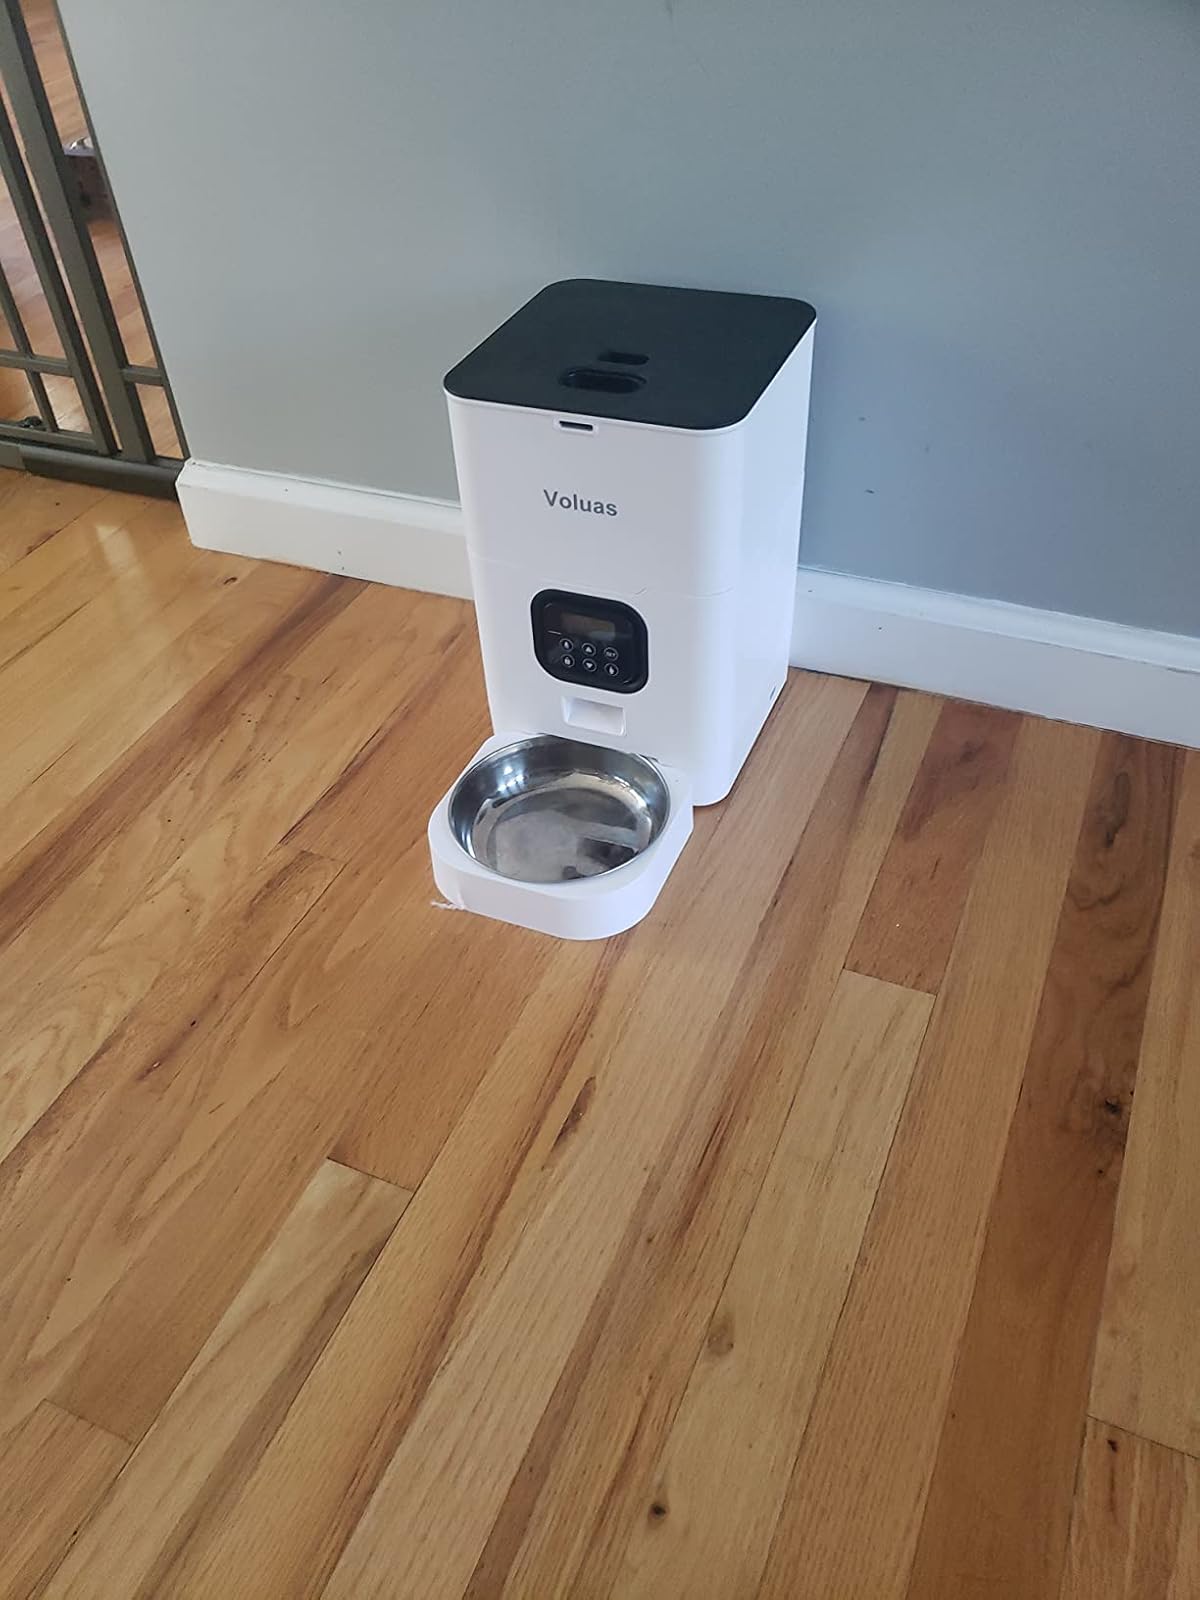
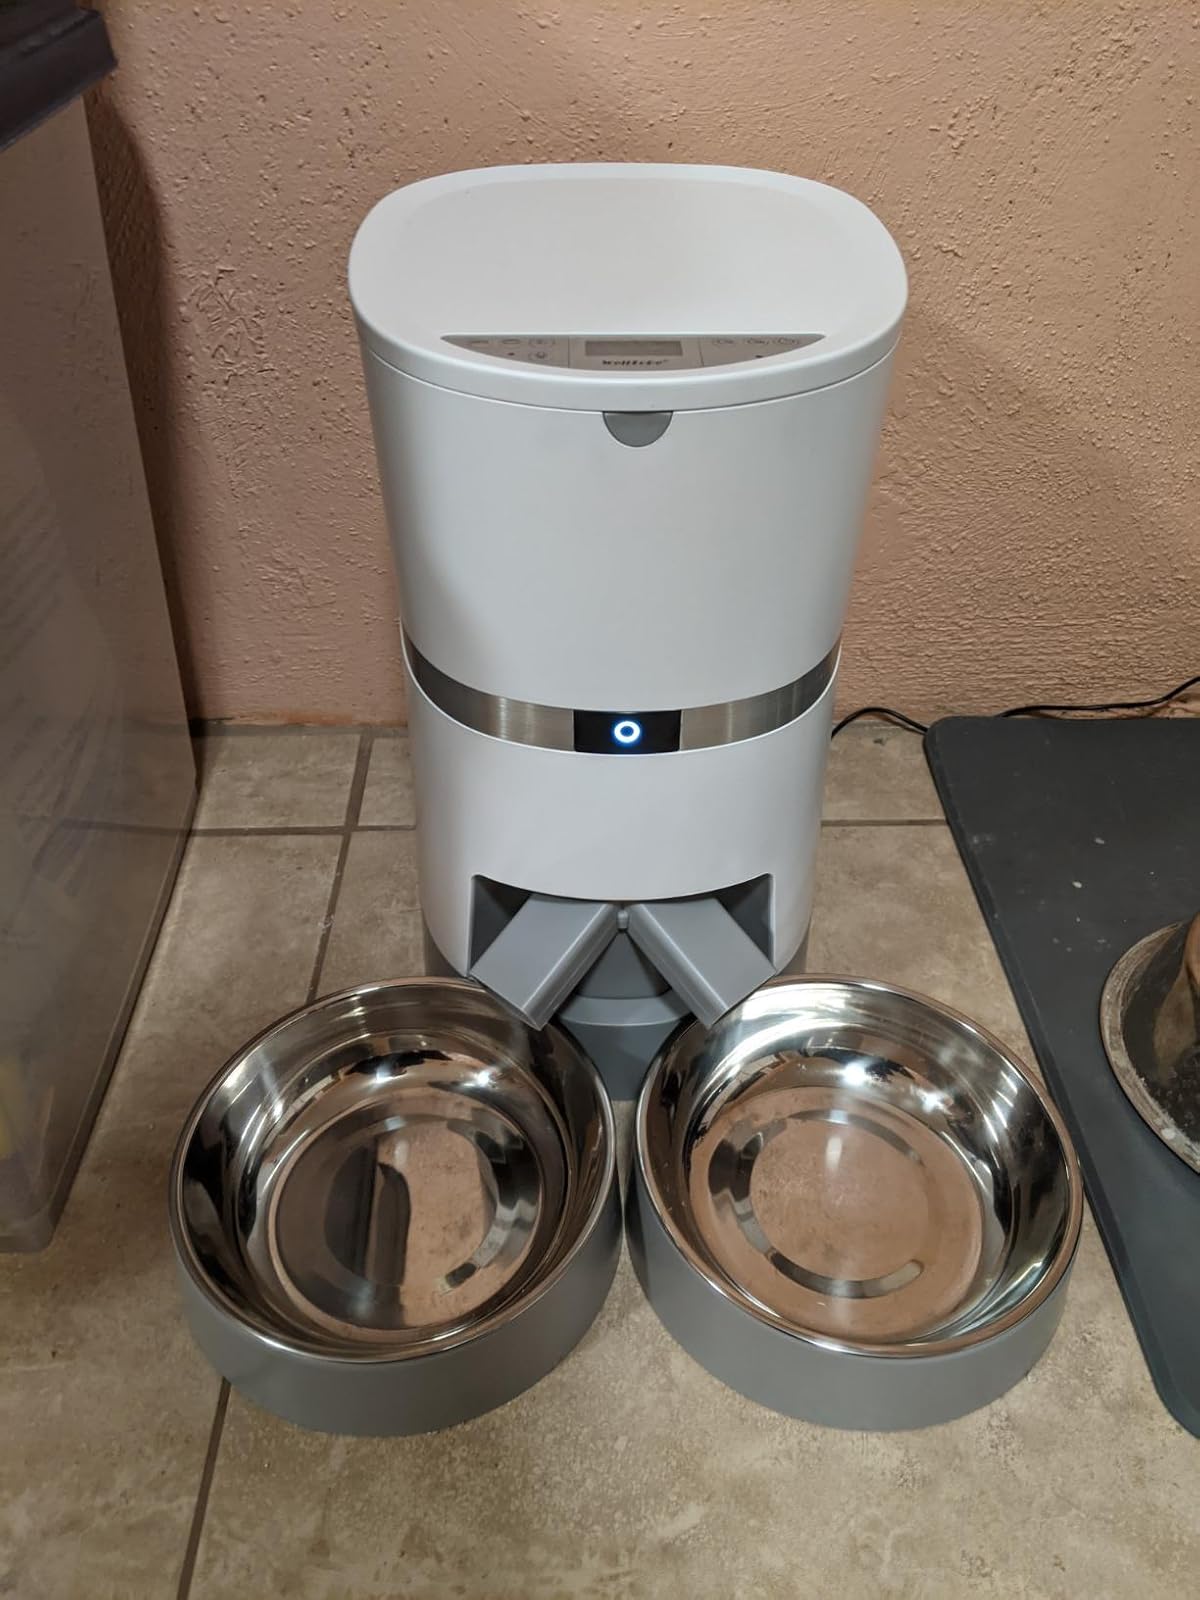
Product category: items_feeder
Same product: no